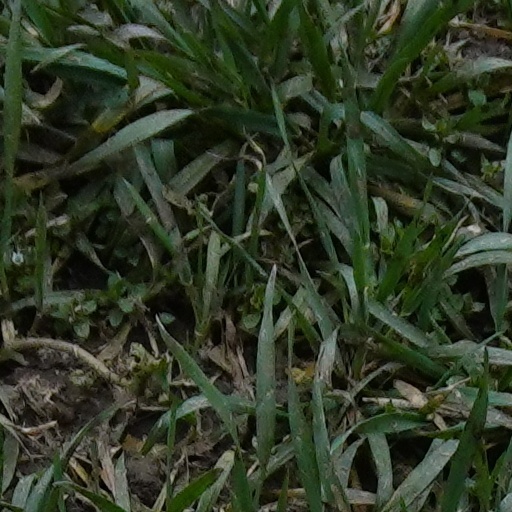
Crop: wheat